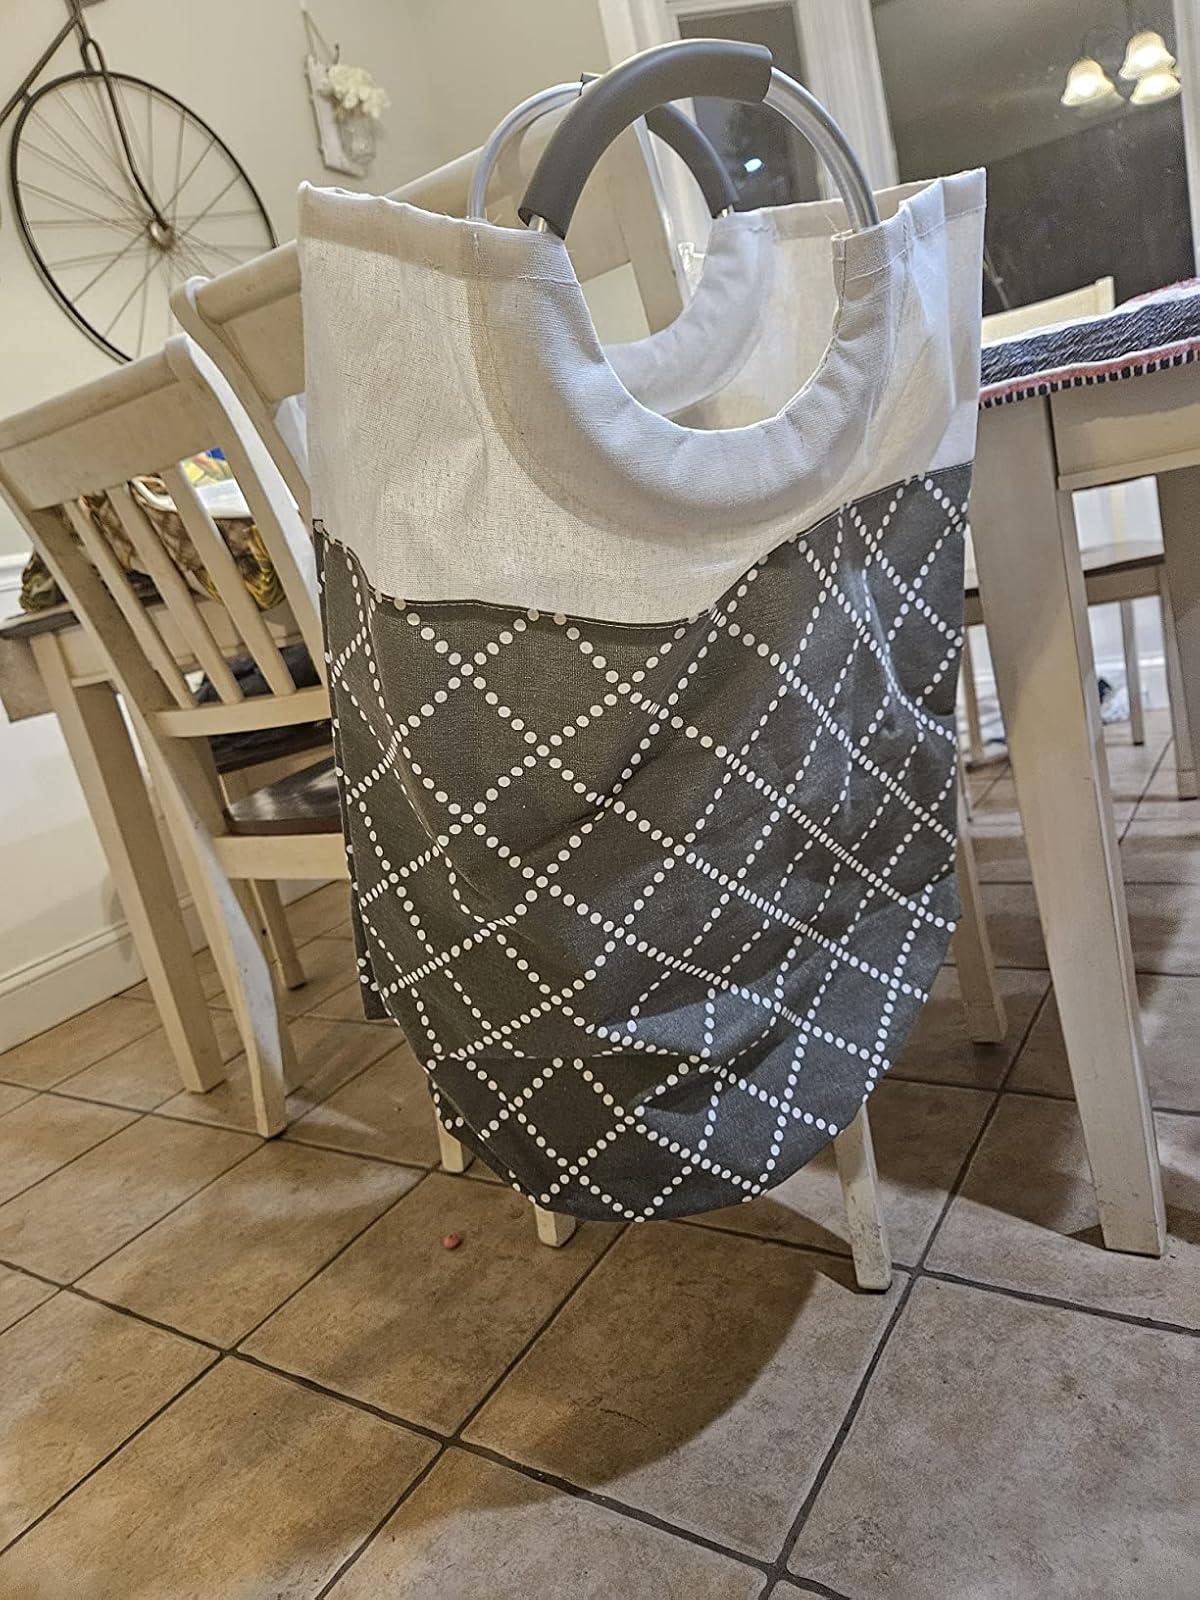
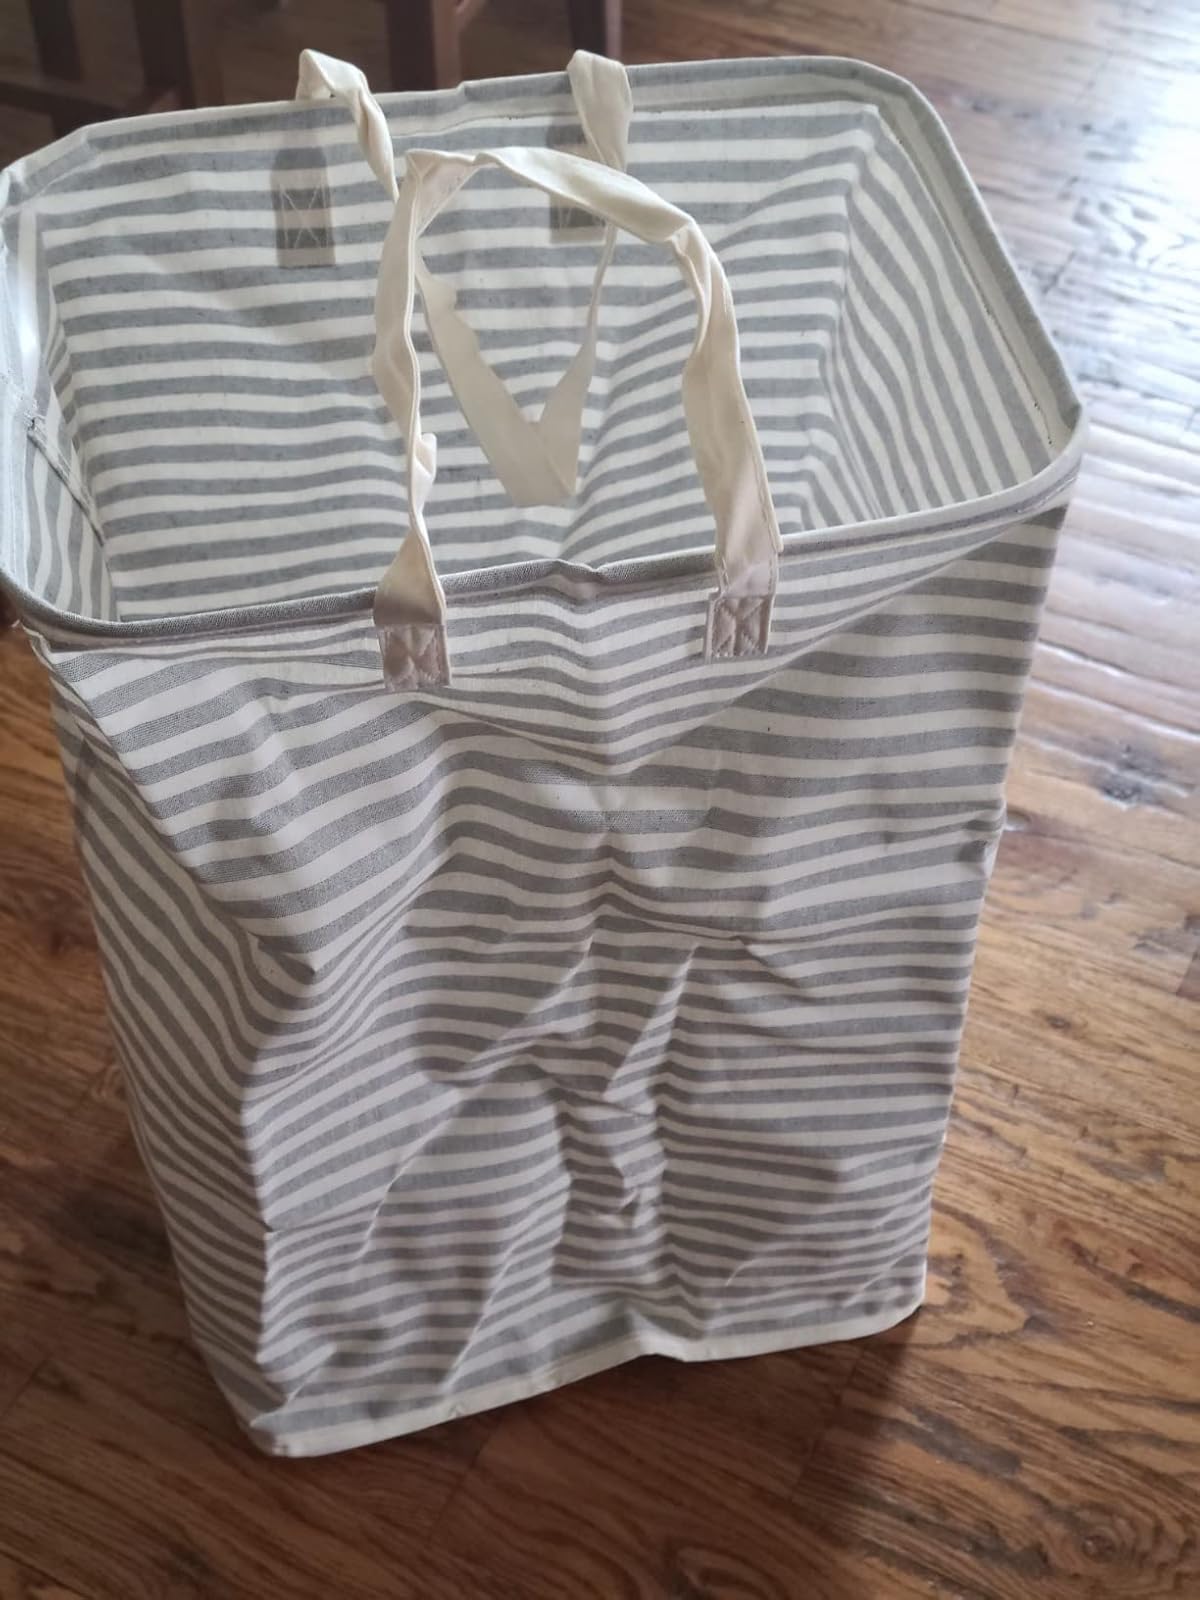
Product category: items_hamper
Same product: no